George Caleb Bingham

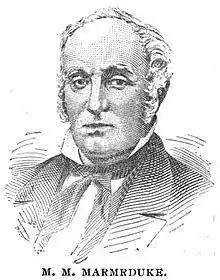
Meredith Miles Marmaduke

The first painting made for the Election Series shows the voting process in Missouri. "The County Election" depicts a variety of people from several different social classes, such as young boys playing a game, two men talking about the election happening around them, and a mass of men walking up the stairs to vote.